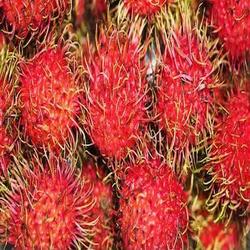
Label: Rambutan